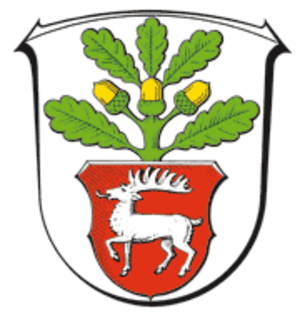
Dreieich est une ville allemande, située dans le Land de Hesse et dans l’arrondissement d’Offenbach.